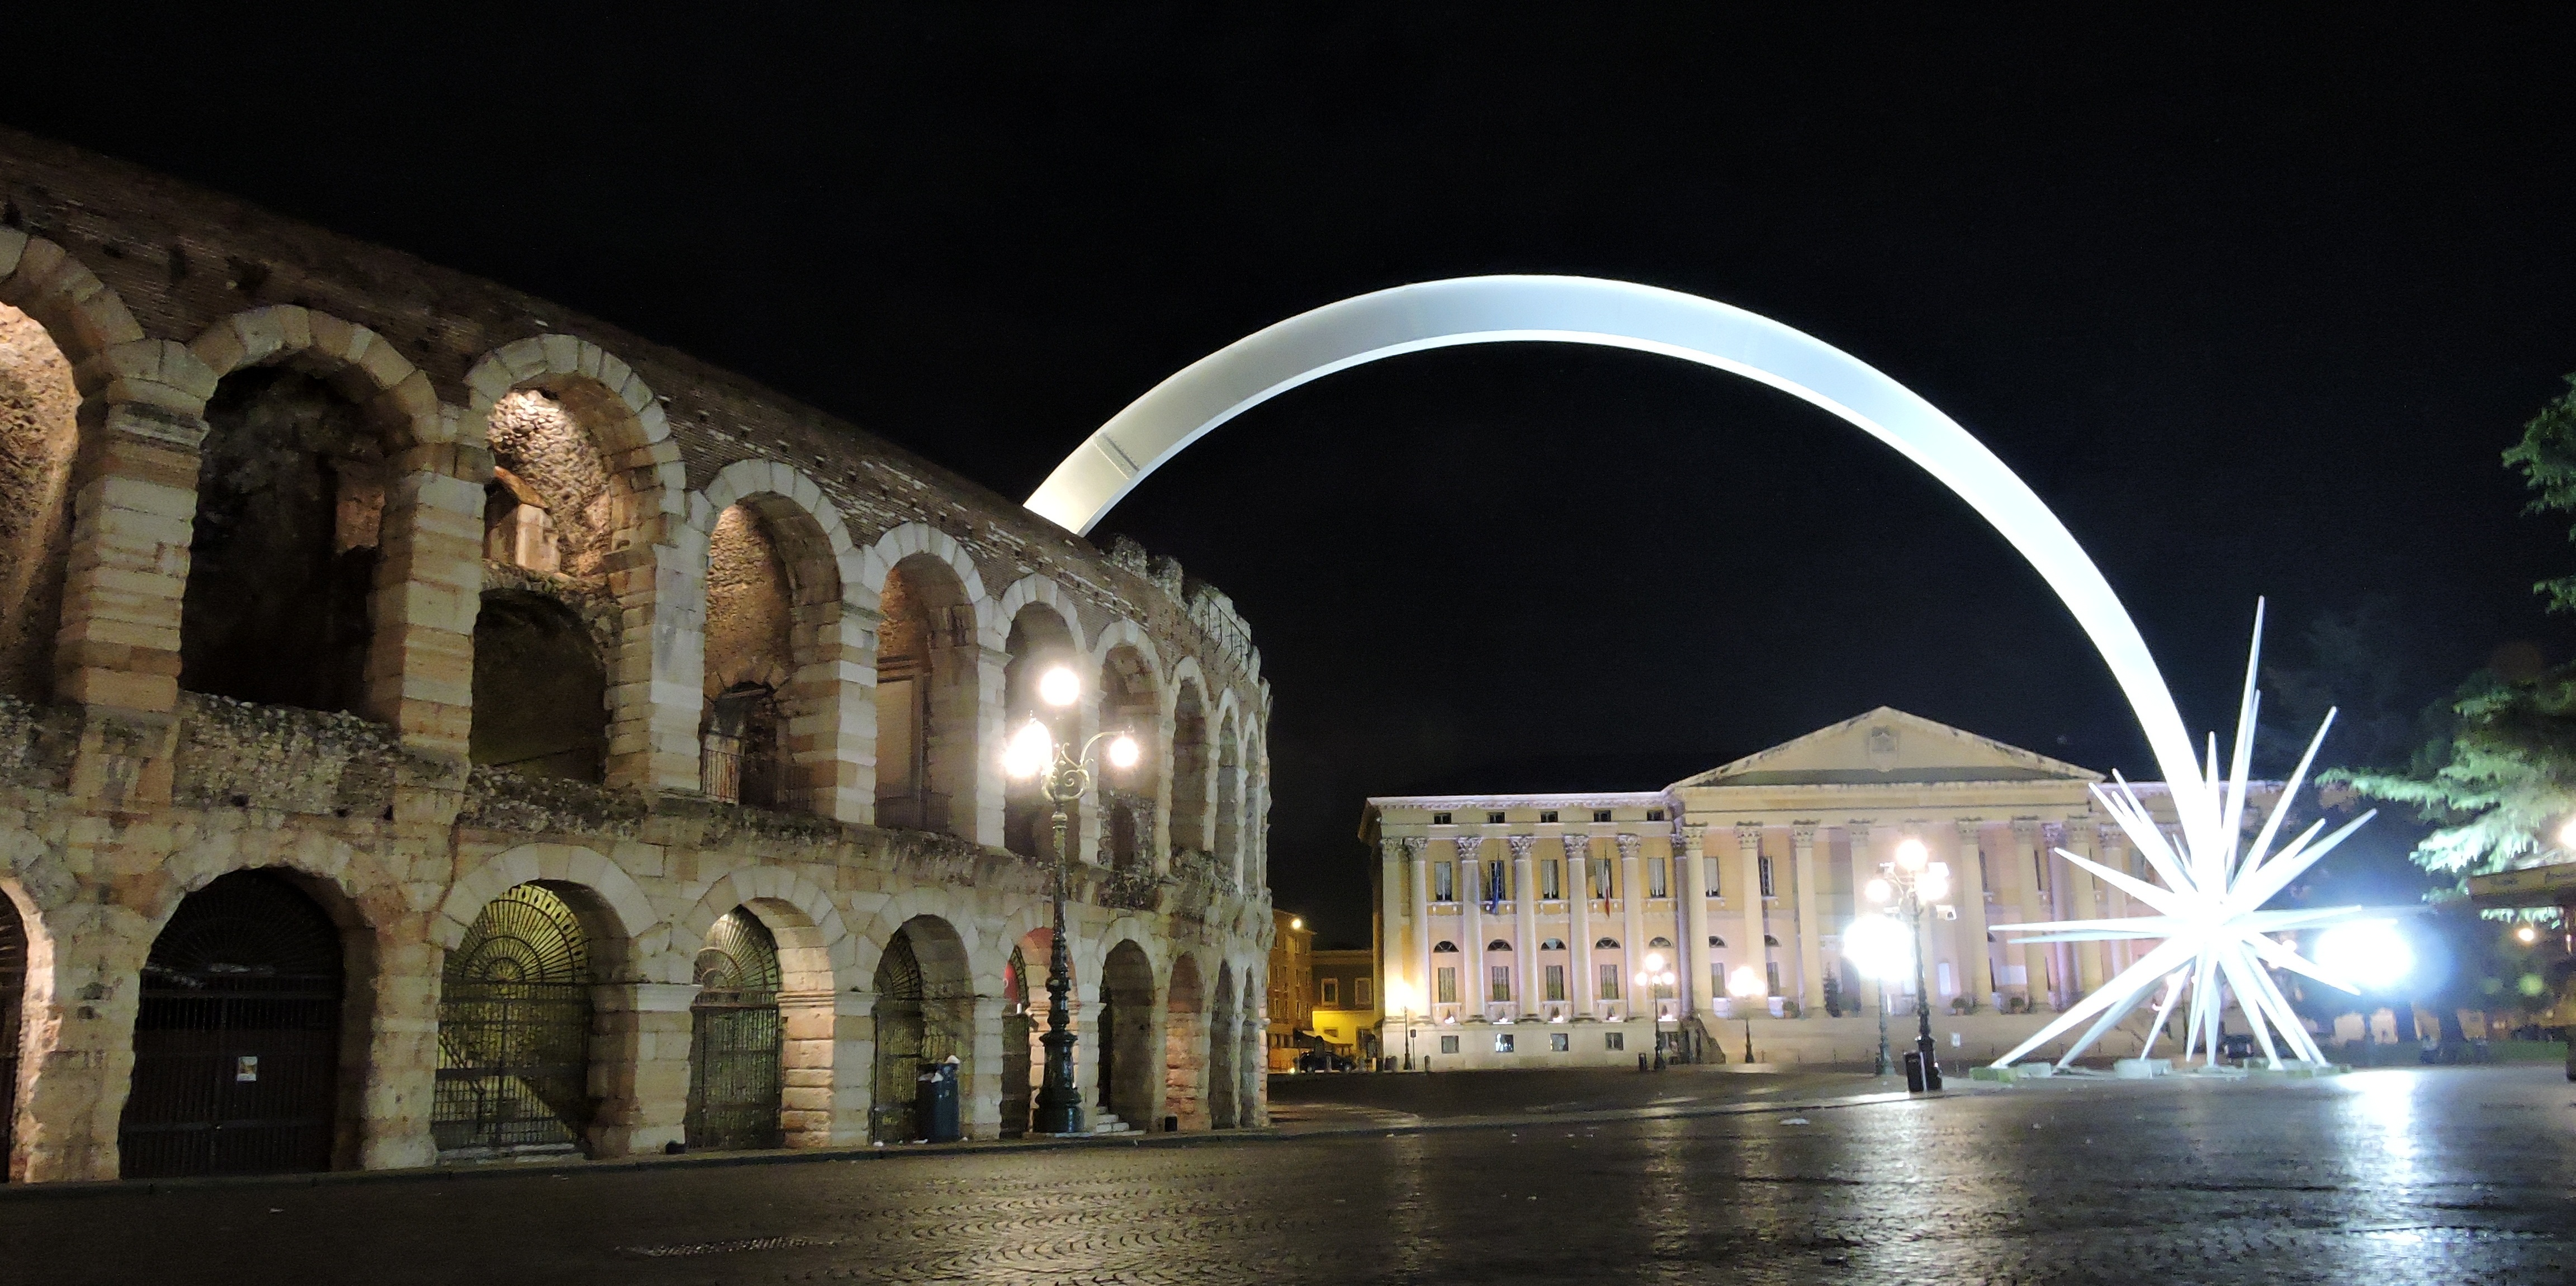
architecture, night, monument, arch, landmark, italy, christmas, lighting, arena, verona, comet, piazza bra